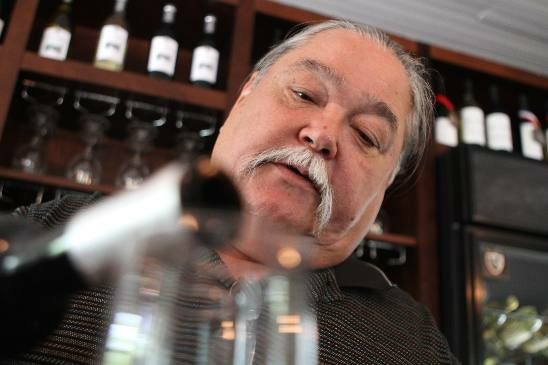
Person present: Yes